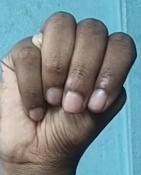
ASL sign: M